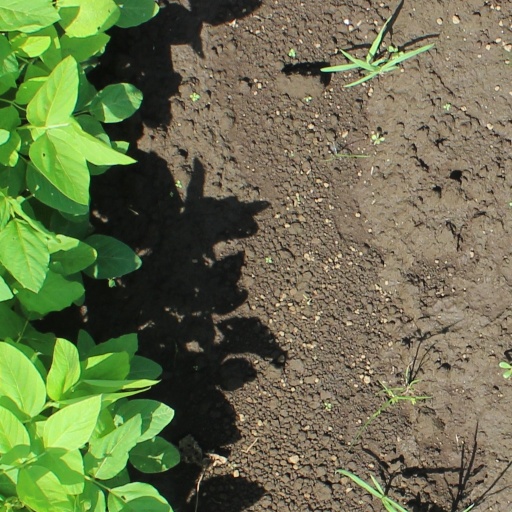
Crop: soybean